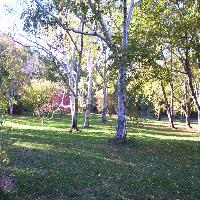
Weather: sun or clear